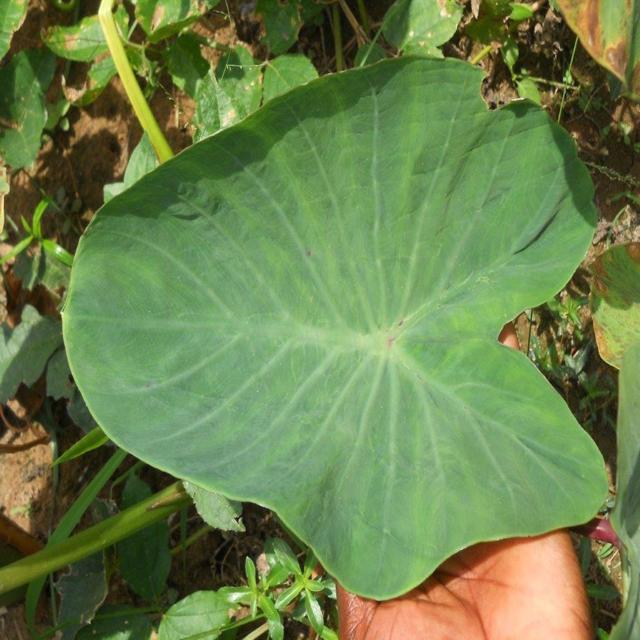
Label: Healthy